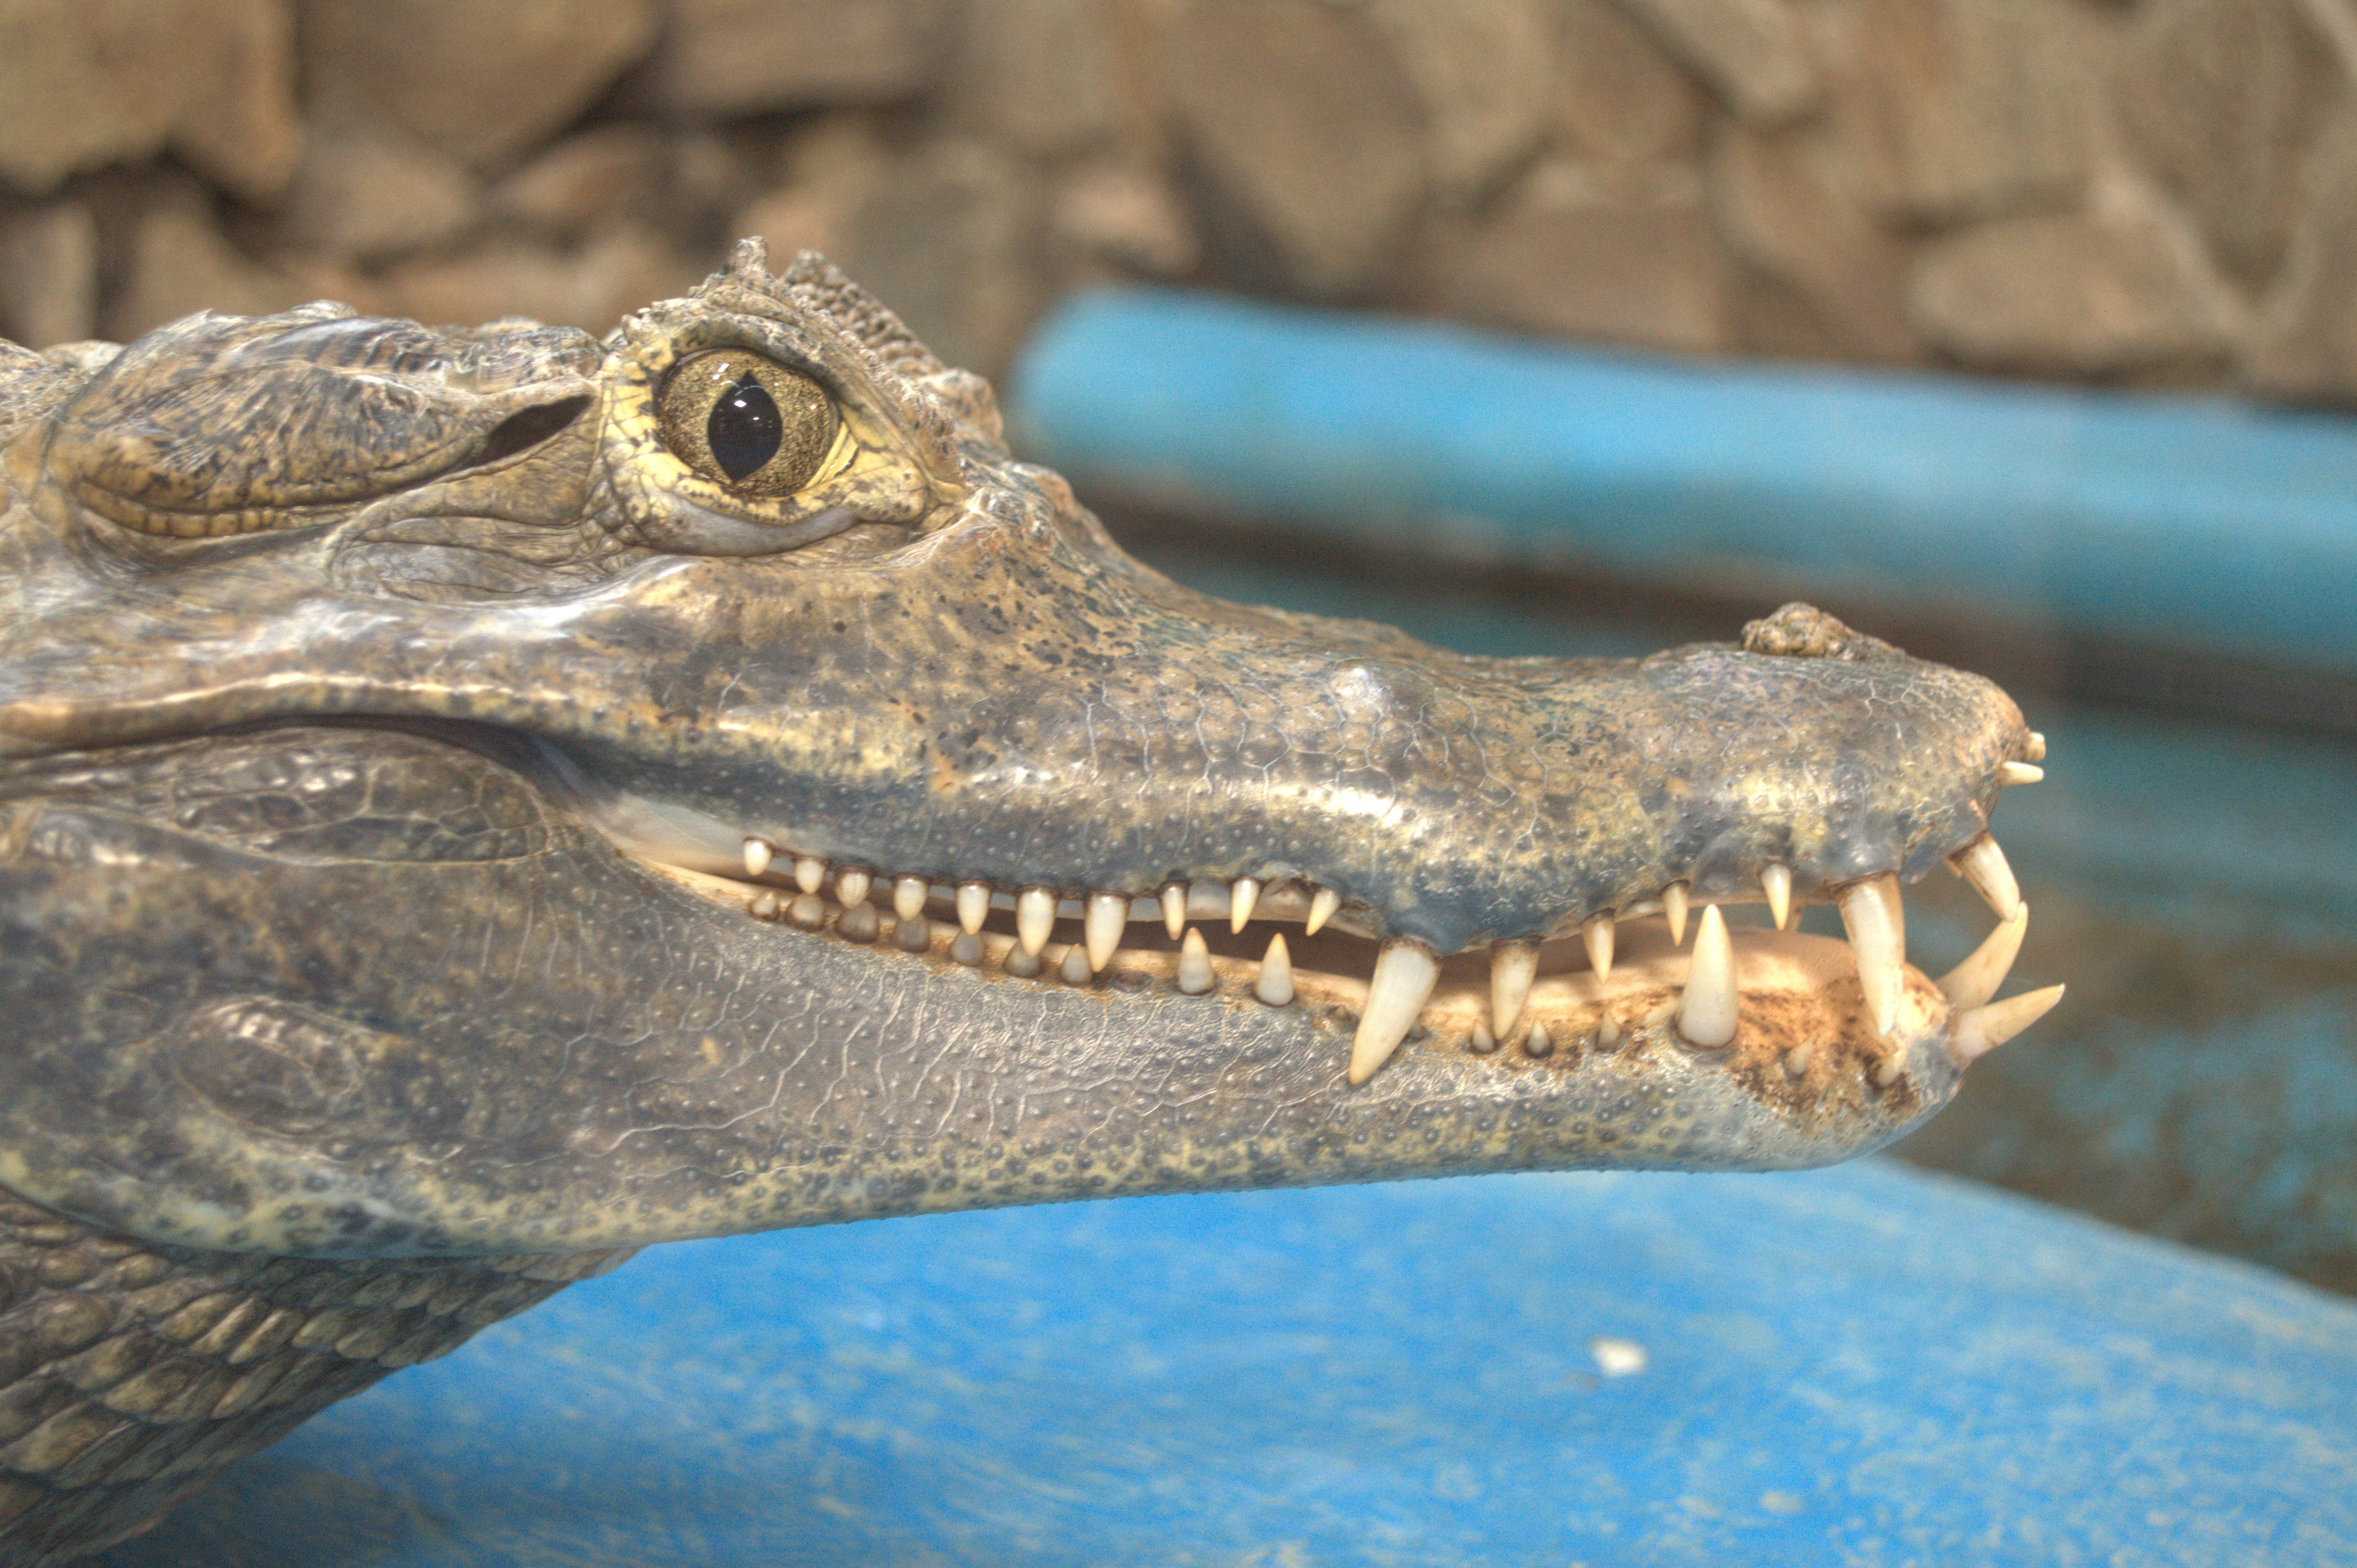
animals, crocodilia, reptile, alligator, crocodile, american alligator, nile crocodile, fauna, terrestrial animal, organism